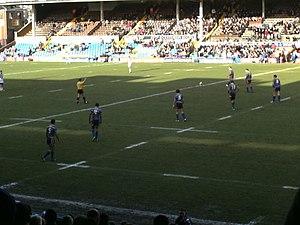
Leeds Rhinos Rugby League Club, appelé Leeds Rhinos, est un club anglais de rugby à XIII basé à Leeds. C'est l'actuel tenant du titre de la Super League. Son surnom Rhinos et son logo ont été introduits en 1997 au moment de la fondation de la Super League. Il s'agit de l'un des vingt-deux clubs qui ont formé la Northern Rugby Football Union, qui a donné naissance au rugby à XIII en 1895.